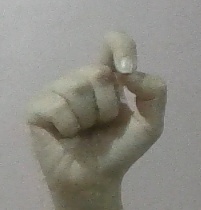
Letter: fa